Messier 74

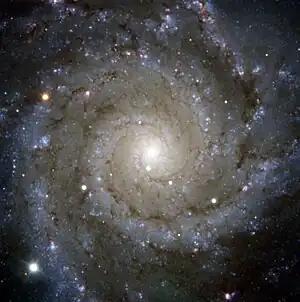
The spiral galaxy M74 (in the left bottom corner is the supernova SN 2013ej)

Messier 74 (also known as NGC 628 and Phantom Galaxy) is a large spiral galaxy in the equatorial constellation Pisces. It is about 32 million light-years away from Earth. The galaxy contains two clearly defined spiral arms and is therefore used as an archetypal example of a grand design spiral galaxy. The galaxy's low surface brightness makes it the most difficult Messier object for amateur astronomers to observe. Its relatively large angular (that is, apparent) size and the galaxy's face-on orientation make it an ideal object for professional astronomers who want to study spiral arm structure and spiral density waves. It is estimated that M74 hosts about 100 billion stars.